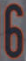
Number: 6